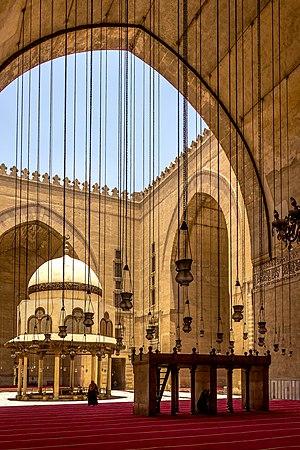
La mosquée du sultan Hassan est un complexe religieux islamique de la ville du Caire, la capitale de la république d'Égypte. Caractéristique de l'architecture mamelouke, elle fut édifiée à partir de 1356 sur l'ordre du sultan An-Nâsir al-Hasan. Ce vaste complexe abritait à l'origine plusieurs importantes madrasas où étaient étudiés les quatre madhhab ou écoles juridiques de l'islam sunnite : l'école hanafite, l'école hanbalite, l'école chaféite et l'école malékite. Le sanctuaire jouxte la mosquée Al-Rifa'i, dont il n'est séparé que par une rue étroite.